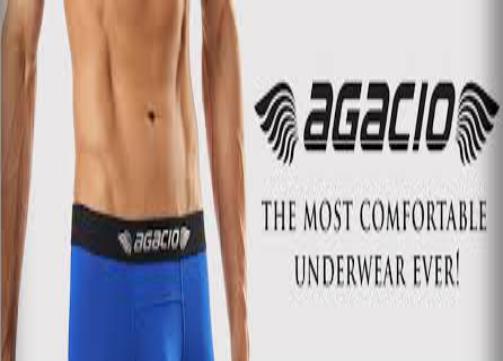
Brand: Agacio
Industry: Clothes